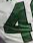
Number: 4